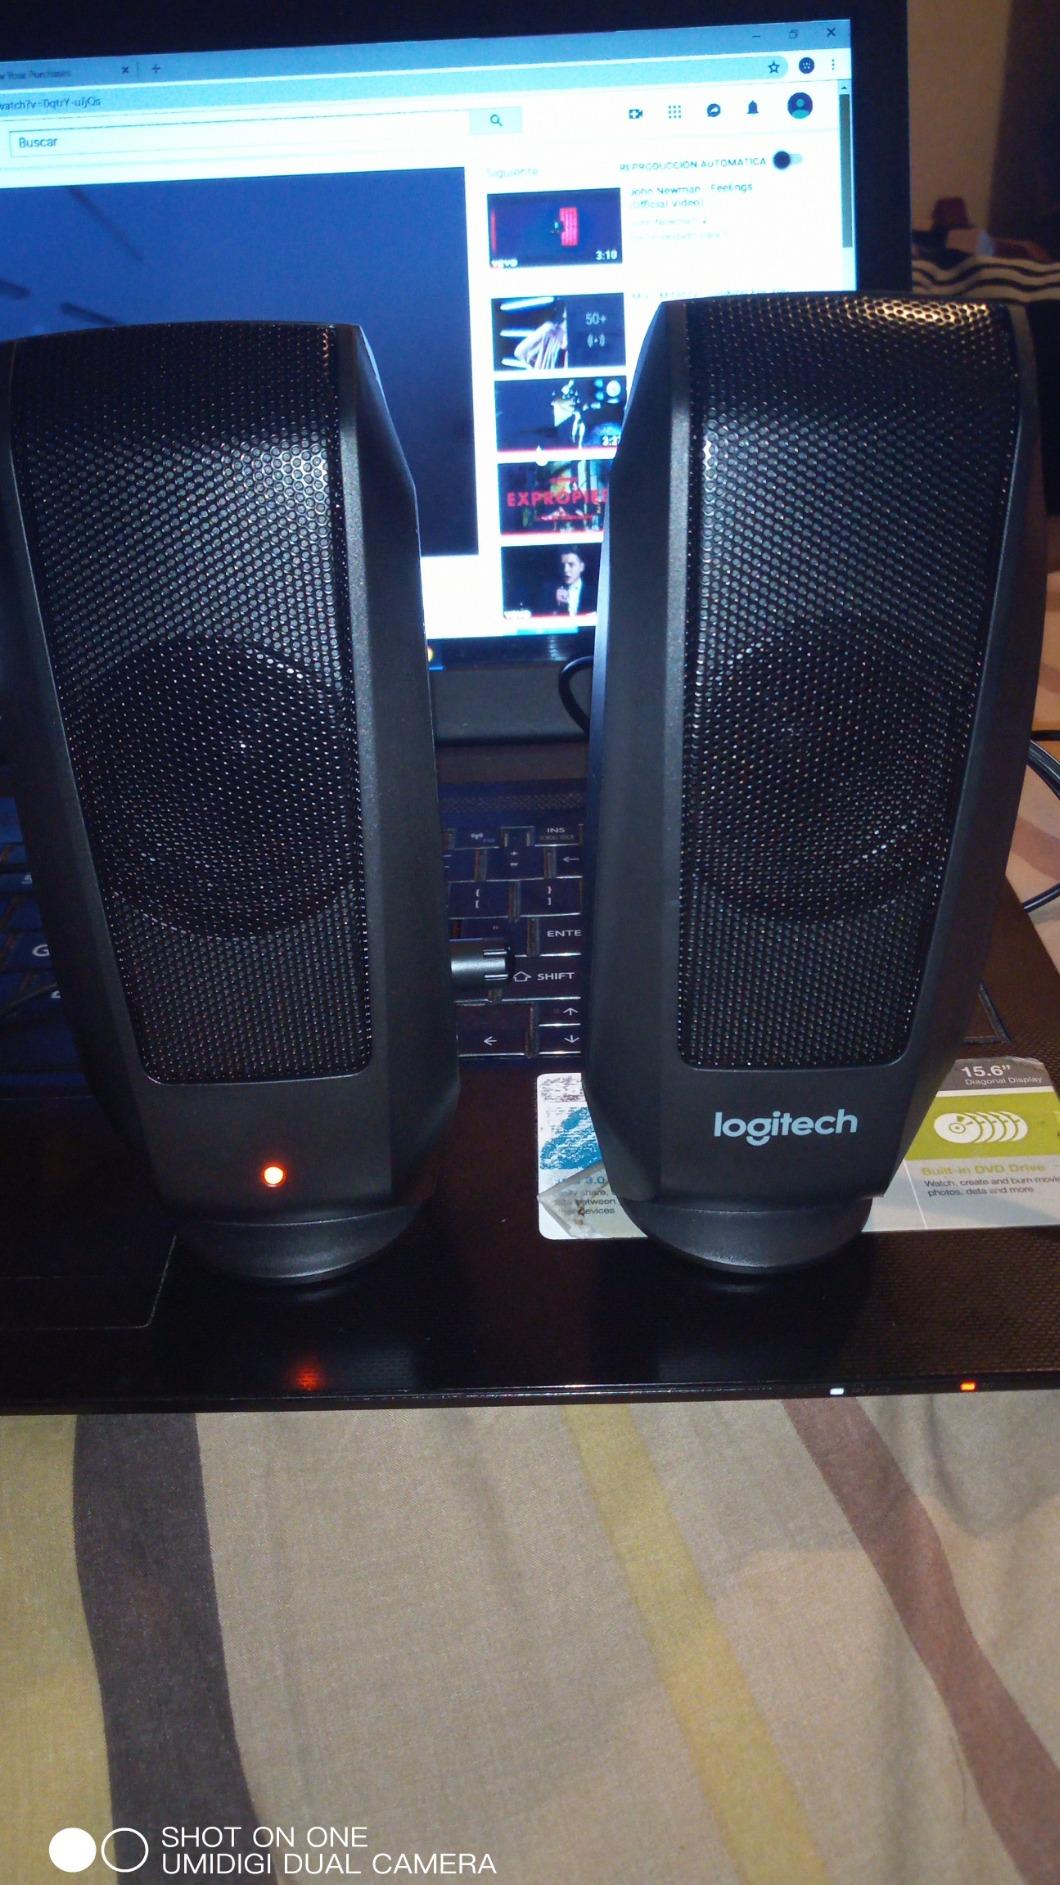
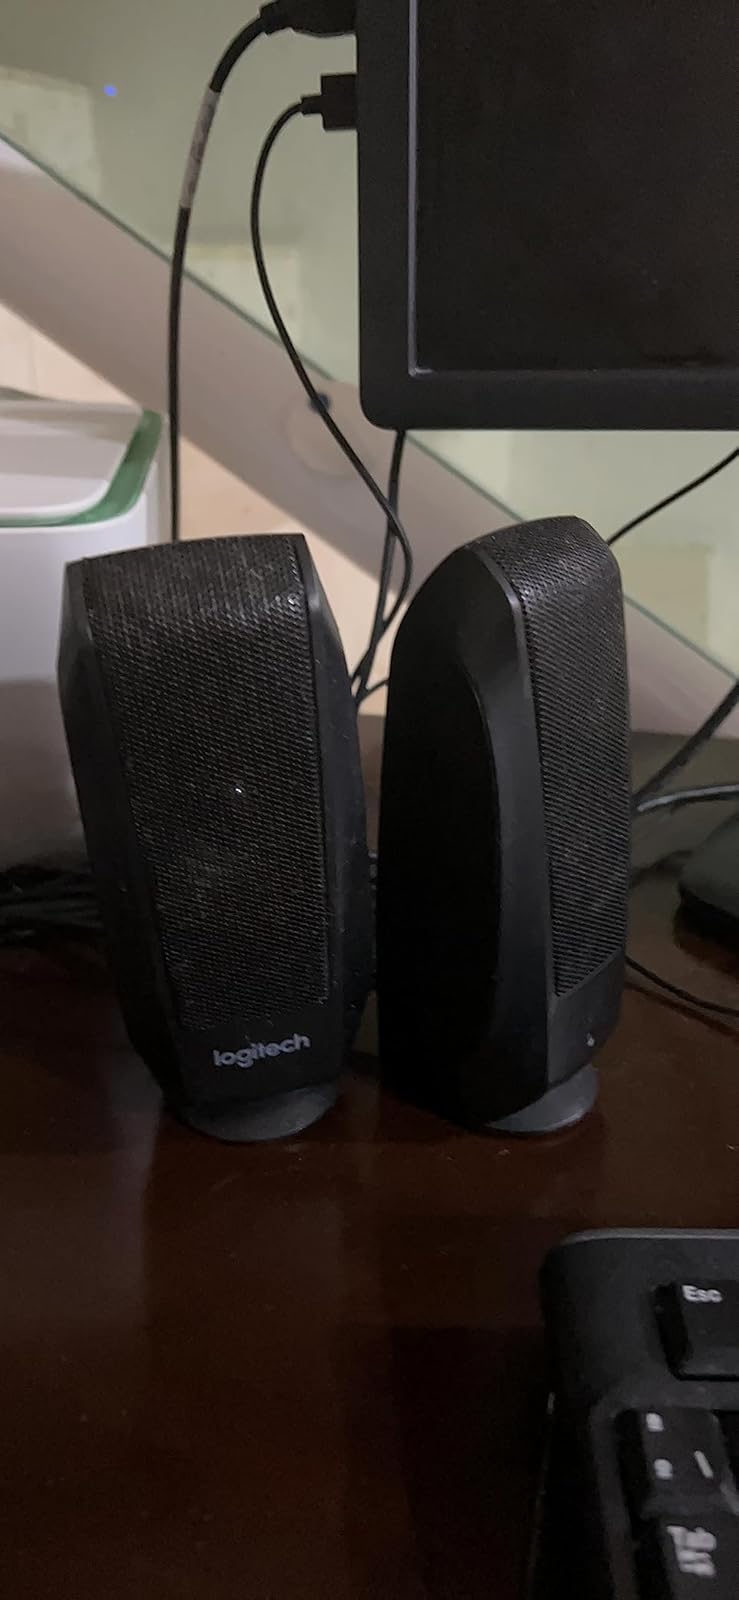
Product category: speaker
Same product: yes